Corimelaena

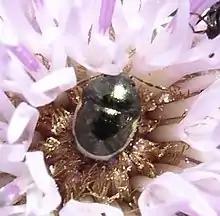
"Corimelaena pulicaria"

Corimelaena is a genus of bugs in the family Thyreocoridae. There are at least 20 described species in "Corimelaena".